José Ramón de la Morena

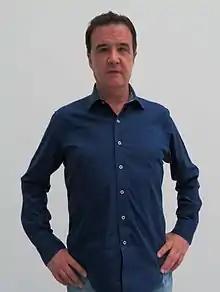

José Ramón de la Morena Pozuelo (born 1956 in Brunete, Madrid) is a Spanish journalist. Holding a bachelor's degree in information science, he is the director and presenter of the radio program El Transistor of the Onda Cero radio network.